Burnside, Christchurch

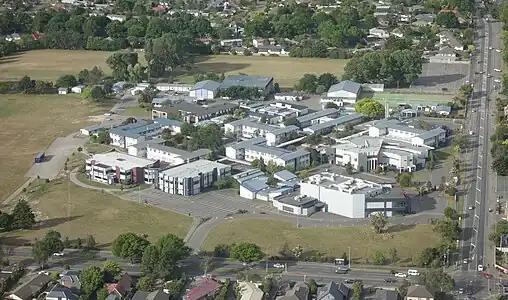
Burnside High School

Burnside High School is a secondary school catering for years 9 to 13. It has a roll of . The school opened in 1960.